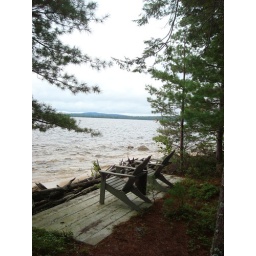
These chairs were directly in front of the cabin, and directly in front of the chairs was the lake and Mount Katahdin.